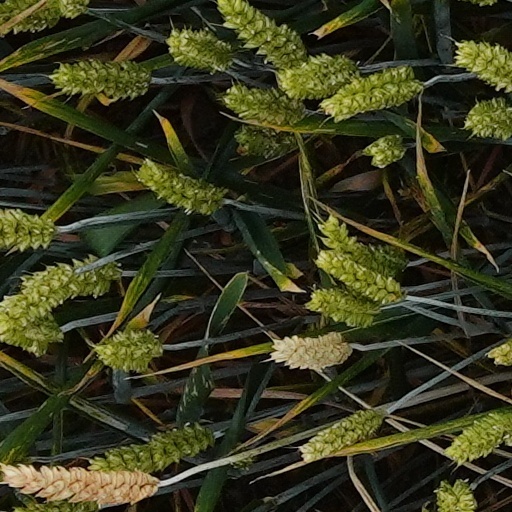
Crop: wheat